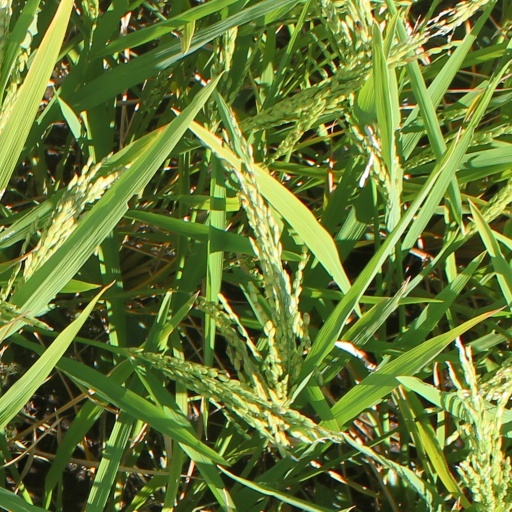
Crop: rice